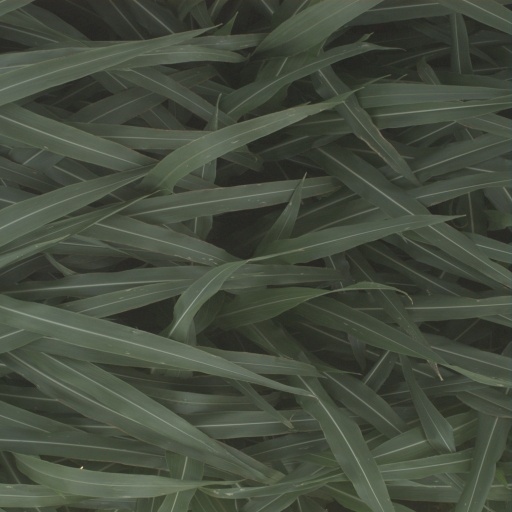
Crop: sorghum